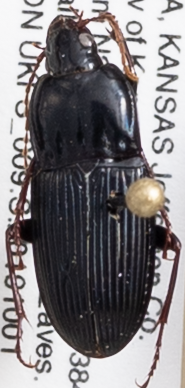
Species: Pterostichus permundus
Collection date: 2019-10-01
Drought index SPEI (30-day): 0.286
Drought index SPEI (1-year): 1.69
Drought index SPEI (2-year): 0.7136